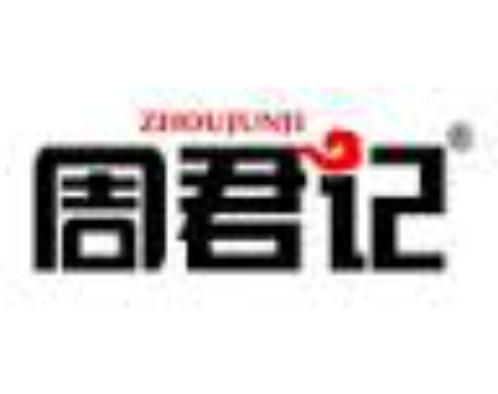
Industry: Food